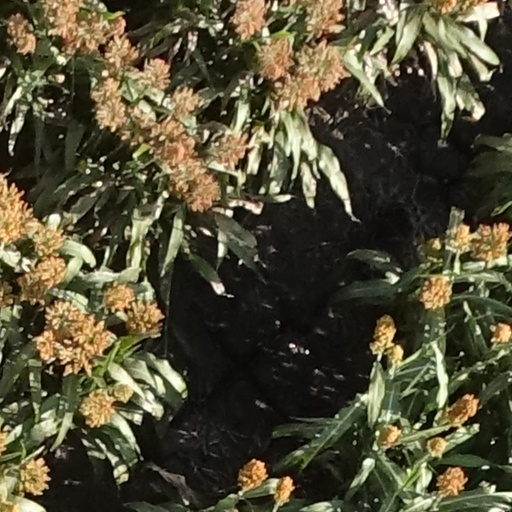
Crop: sorghum